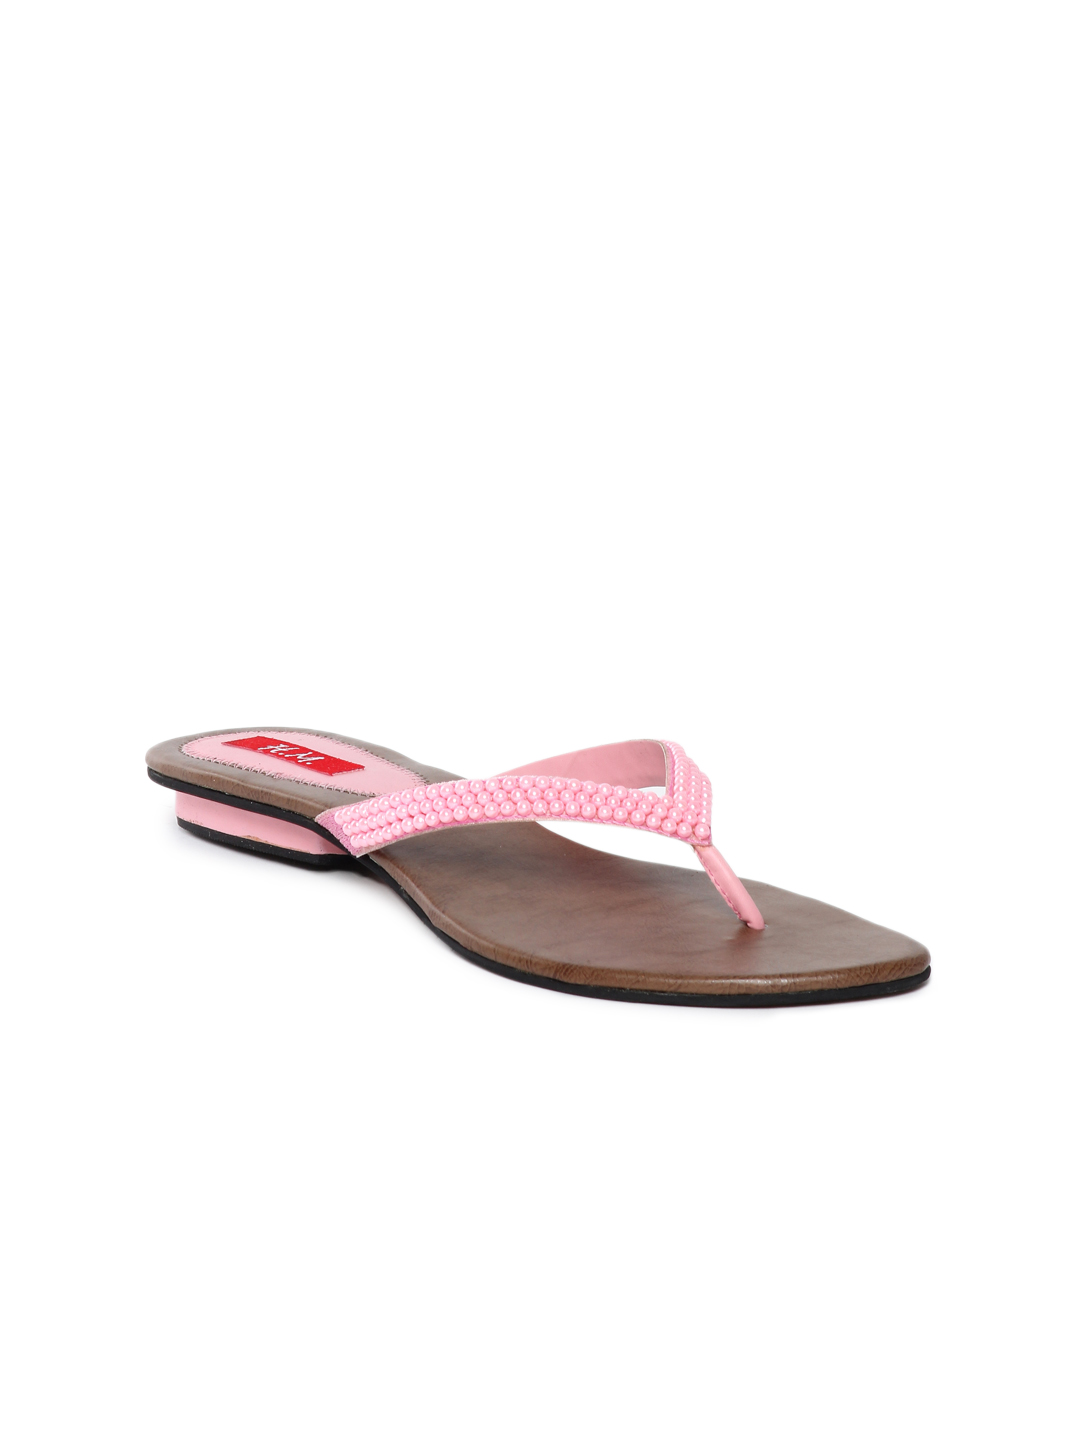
HM Women Pink Flats
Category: Footwear / Shoes / Heels
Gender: Women
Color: Pink
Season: Winter 2012
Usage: Casual